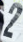
Number: 2